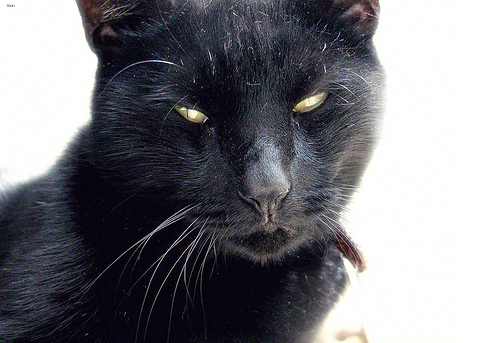
Animal: cat
Breed: bombay